Joaquín Crespo

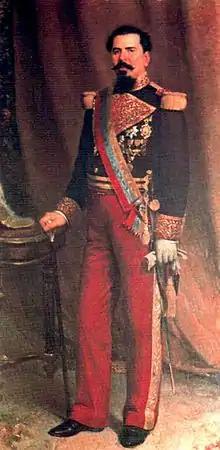
Portrait by Martín Tovar y Tovar

Joaquín Sinforiano de Jesús Crespo Torres (22 August 1841 – 16 April 1898) was a Venezuelan military officer and politician. A member of the Great Liberal Party of Venezuela, he served as the president of Venezuela from 1884 to 1886 and again from 1892 to 1898. He began his career as a soldier during the Federal War.